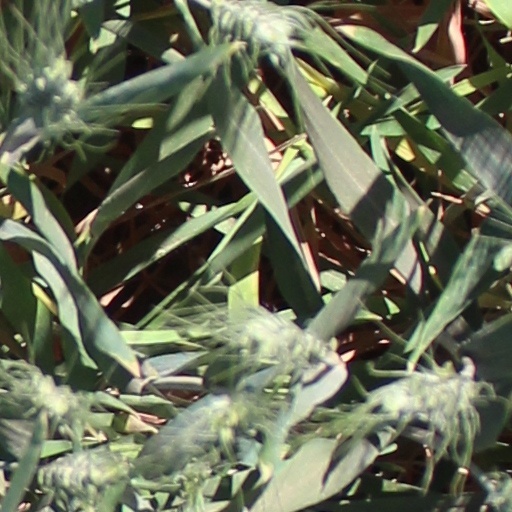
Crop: wheat